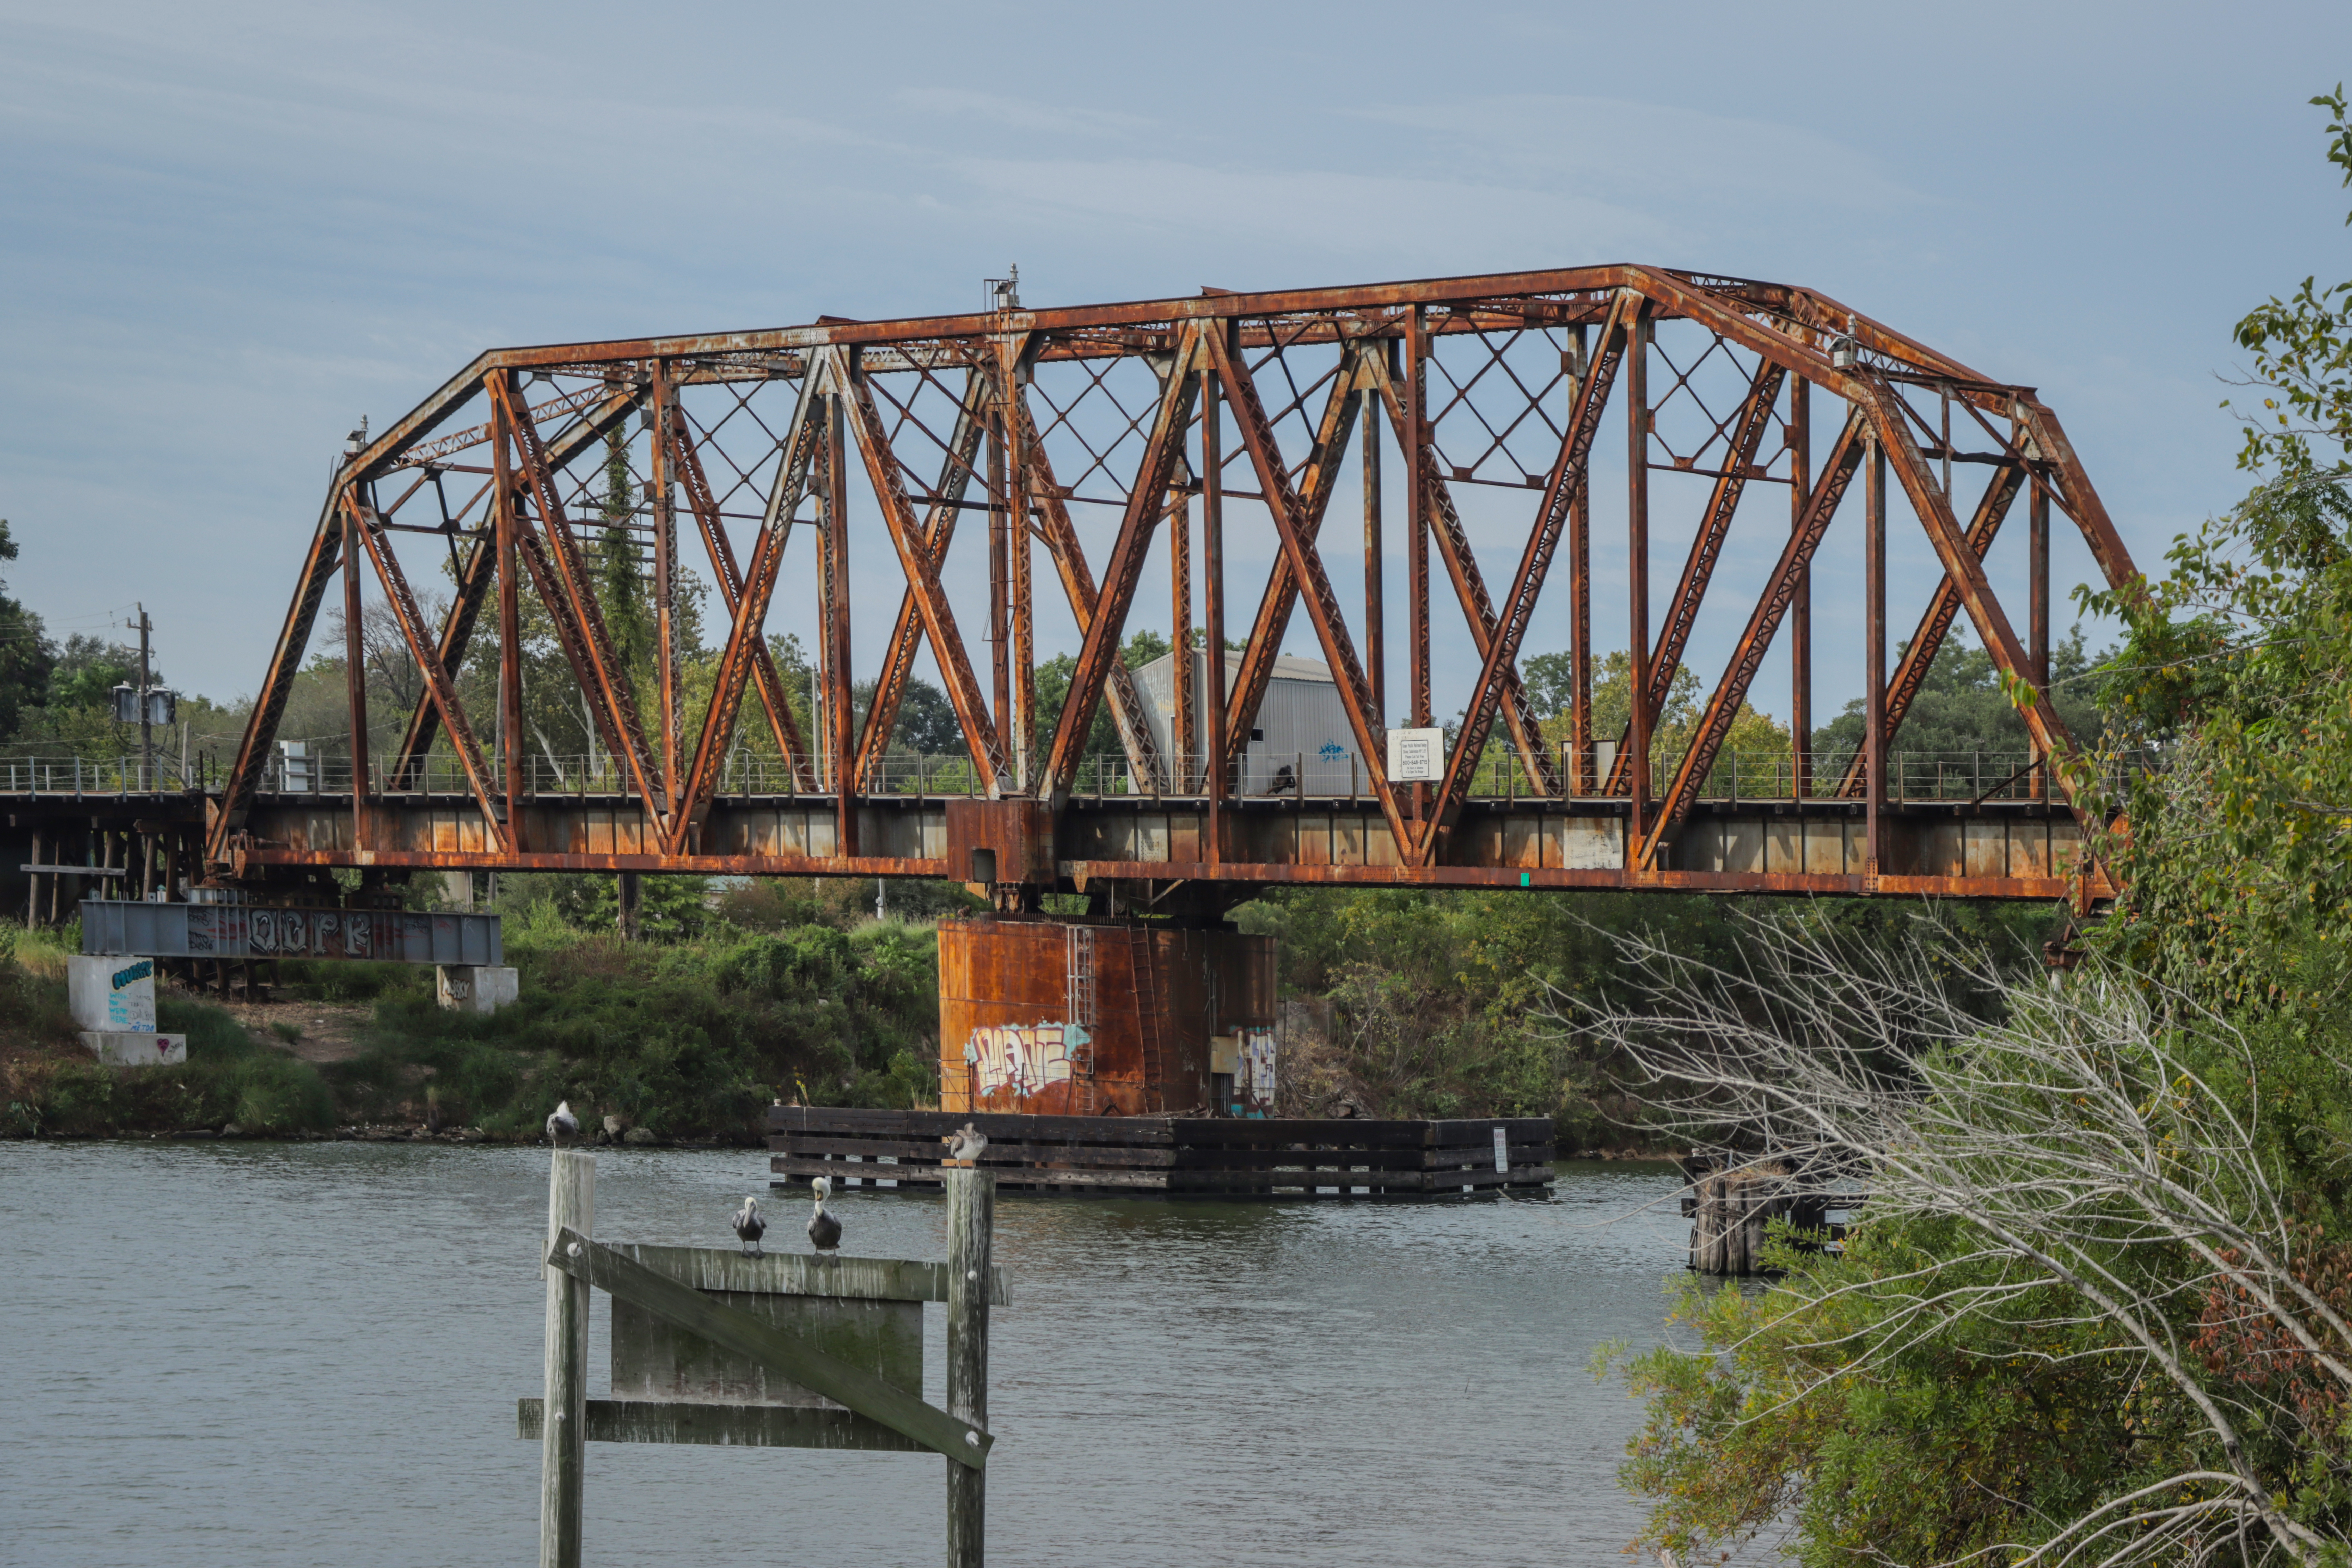
railroad, bridge, trestlebrigde, water, trees, birds, sky, clouds, plant, tree, cloud, fluvial landforms of streams, girder bridge, truss bridge, lake, arch bridge, canal, engineering, nonbuilding structure, cantilever bridge, channel, metal, beam bridge, fixed link, box girder bridge, bailey bridge, natural landscape, steel, riparian zone, concrete bridge, swing bridge, Plate girder bridge